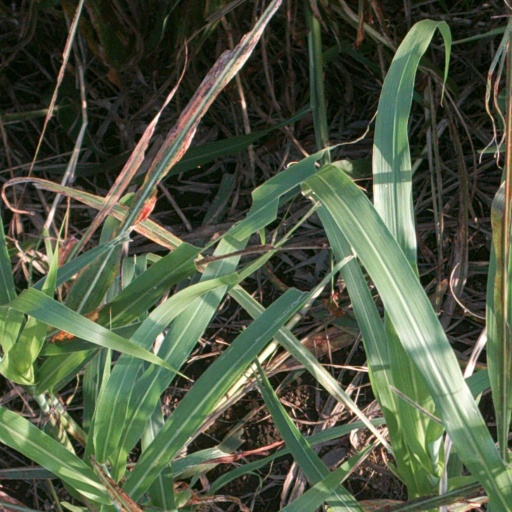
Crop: sorghum